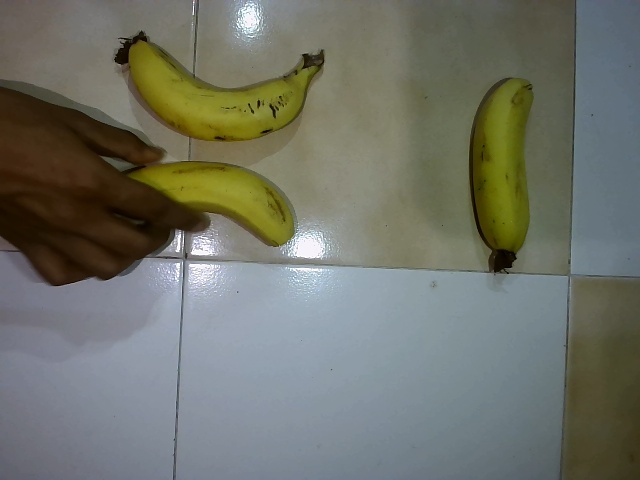
Label: Ripe_Banana